Bohemian (band)

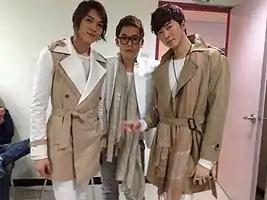
Bohemian ready to perform in Seoul, April 2012 Left to right: Yoo Kyu Sang, Kim Yong Jin, Park Sang Woo

Bohemian (Japanese: ボヘミアン; stylized as BOHEMIAN), is a three-member South Korean pop/ballad group, that along with group endeavors, has recorded many soundtracks, abbreviated as OSTs, for South Korean films and Korean drama or k-drama for television in South Korea, as individual artists. The group is composed of,, and Yoo Kyu Sang. Bohemian debuted in 2010 with members Park Sang Woo and Yoo Kyu Sang. In 2012, they were joined by Kim Yong Jin. The group is managed by HMG Entertainment, with recordings released by their distribution company, LOEN Entertainment. Through a LOEN Entertainment agreement with Viki, a video streaming site, both Kim Yong Jin and Bohemian are listed as artists, and their music videos can be viewed.